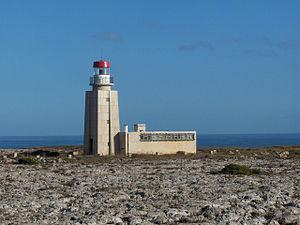
Le phare de Sagres est un phare situé dans la forteresse de Sagres dans la freguesia de Sagres de la municipalité de Vila do Bispo, dans le district de Faro.